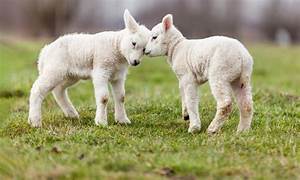
Label: sheep